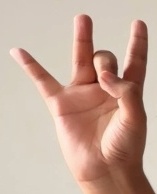
ASL sign: 8